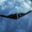
Label: airplane